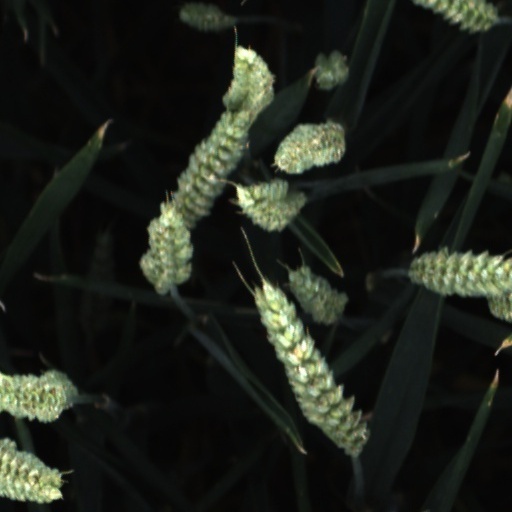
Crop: wheat